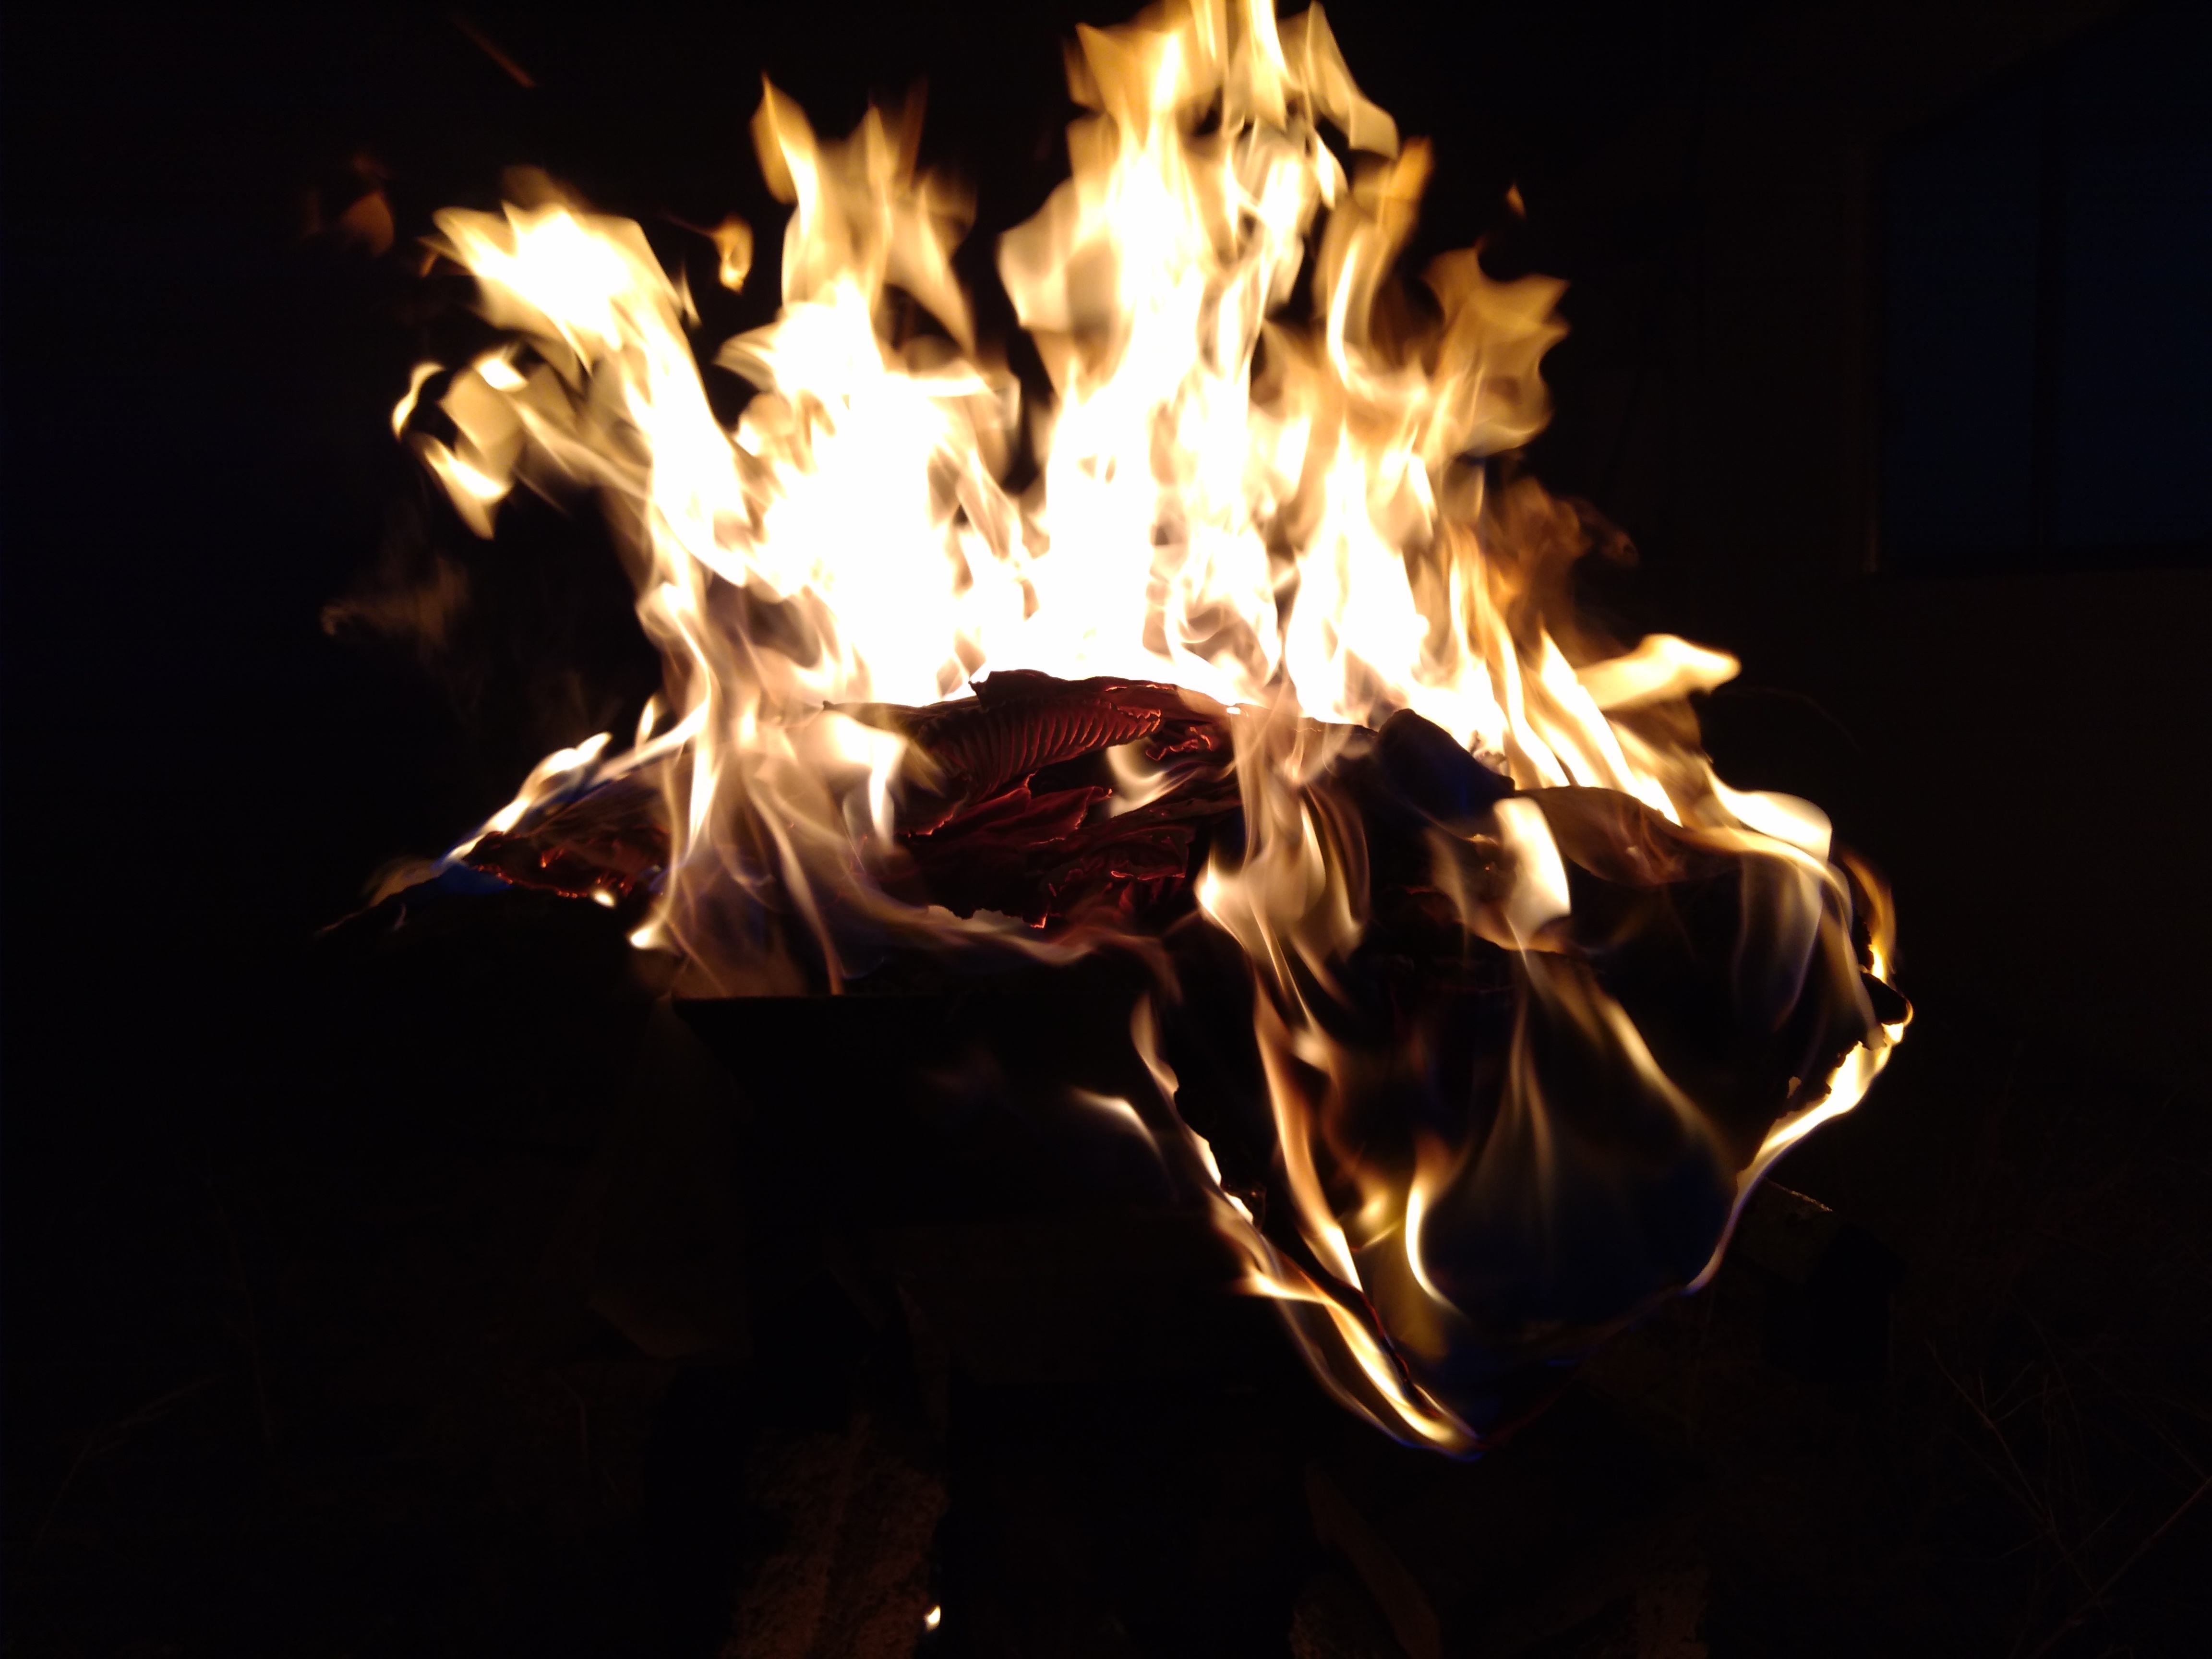
fire, flame, heat, campfire, bonfire, event